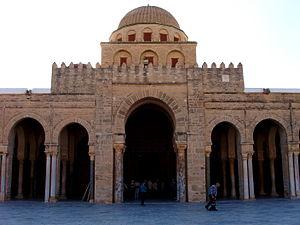
La Grande Mosquée de Kairouan, également appelée mosquée Oqba Ibn Nafi en souvenir de son fondateur Oqba Ibn Nafi, est l'une des principales mosquées de Tunisie située à Kairouan. Historiquement première métropole musulmane du Maghreb, Kairouan, dont l'apogée sur les plans politique et intellectuel se situe au IXᵉ siècle, est réputée comme étant le centre spirituel et religieux de la Tunisie ; elle est aussi parfois considérée comme la quatrième ville sainte de l'islam sunnite.